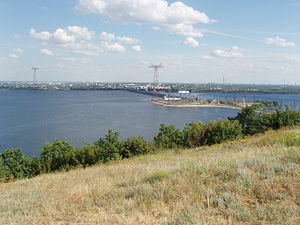
Balakovo / Geografi / Klima
Saratovreservoiret med Saratovskaja vandkraftværk og Balakovo i baggrunden juli 2005
Balakovo er en by i Saratov oblast i Volgas føderale distrikt i Den Russiske Føderation. Balakovo er administrativt center i Balakovskij rajon, og med sine 191.260 indbyggere, den tredje folkerigeste by i oblasten, efter Saratov og Engels.